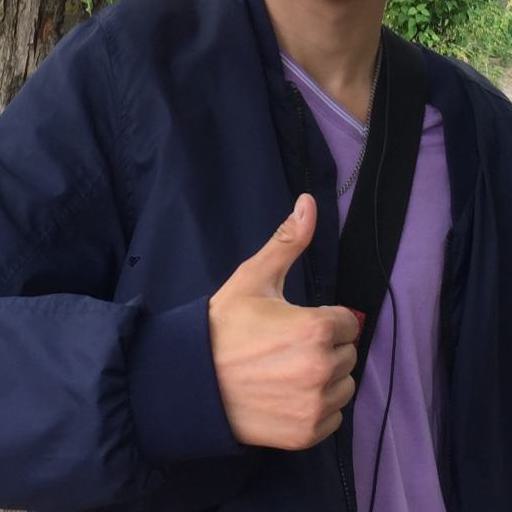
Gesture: like